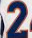
Number: 2